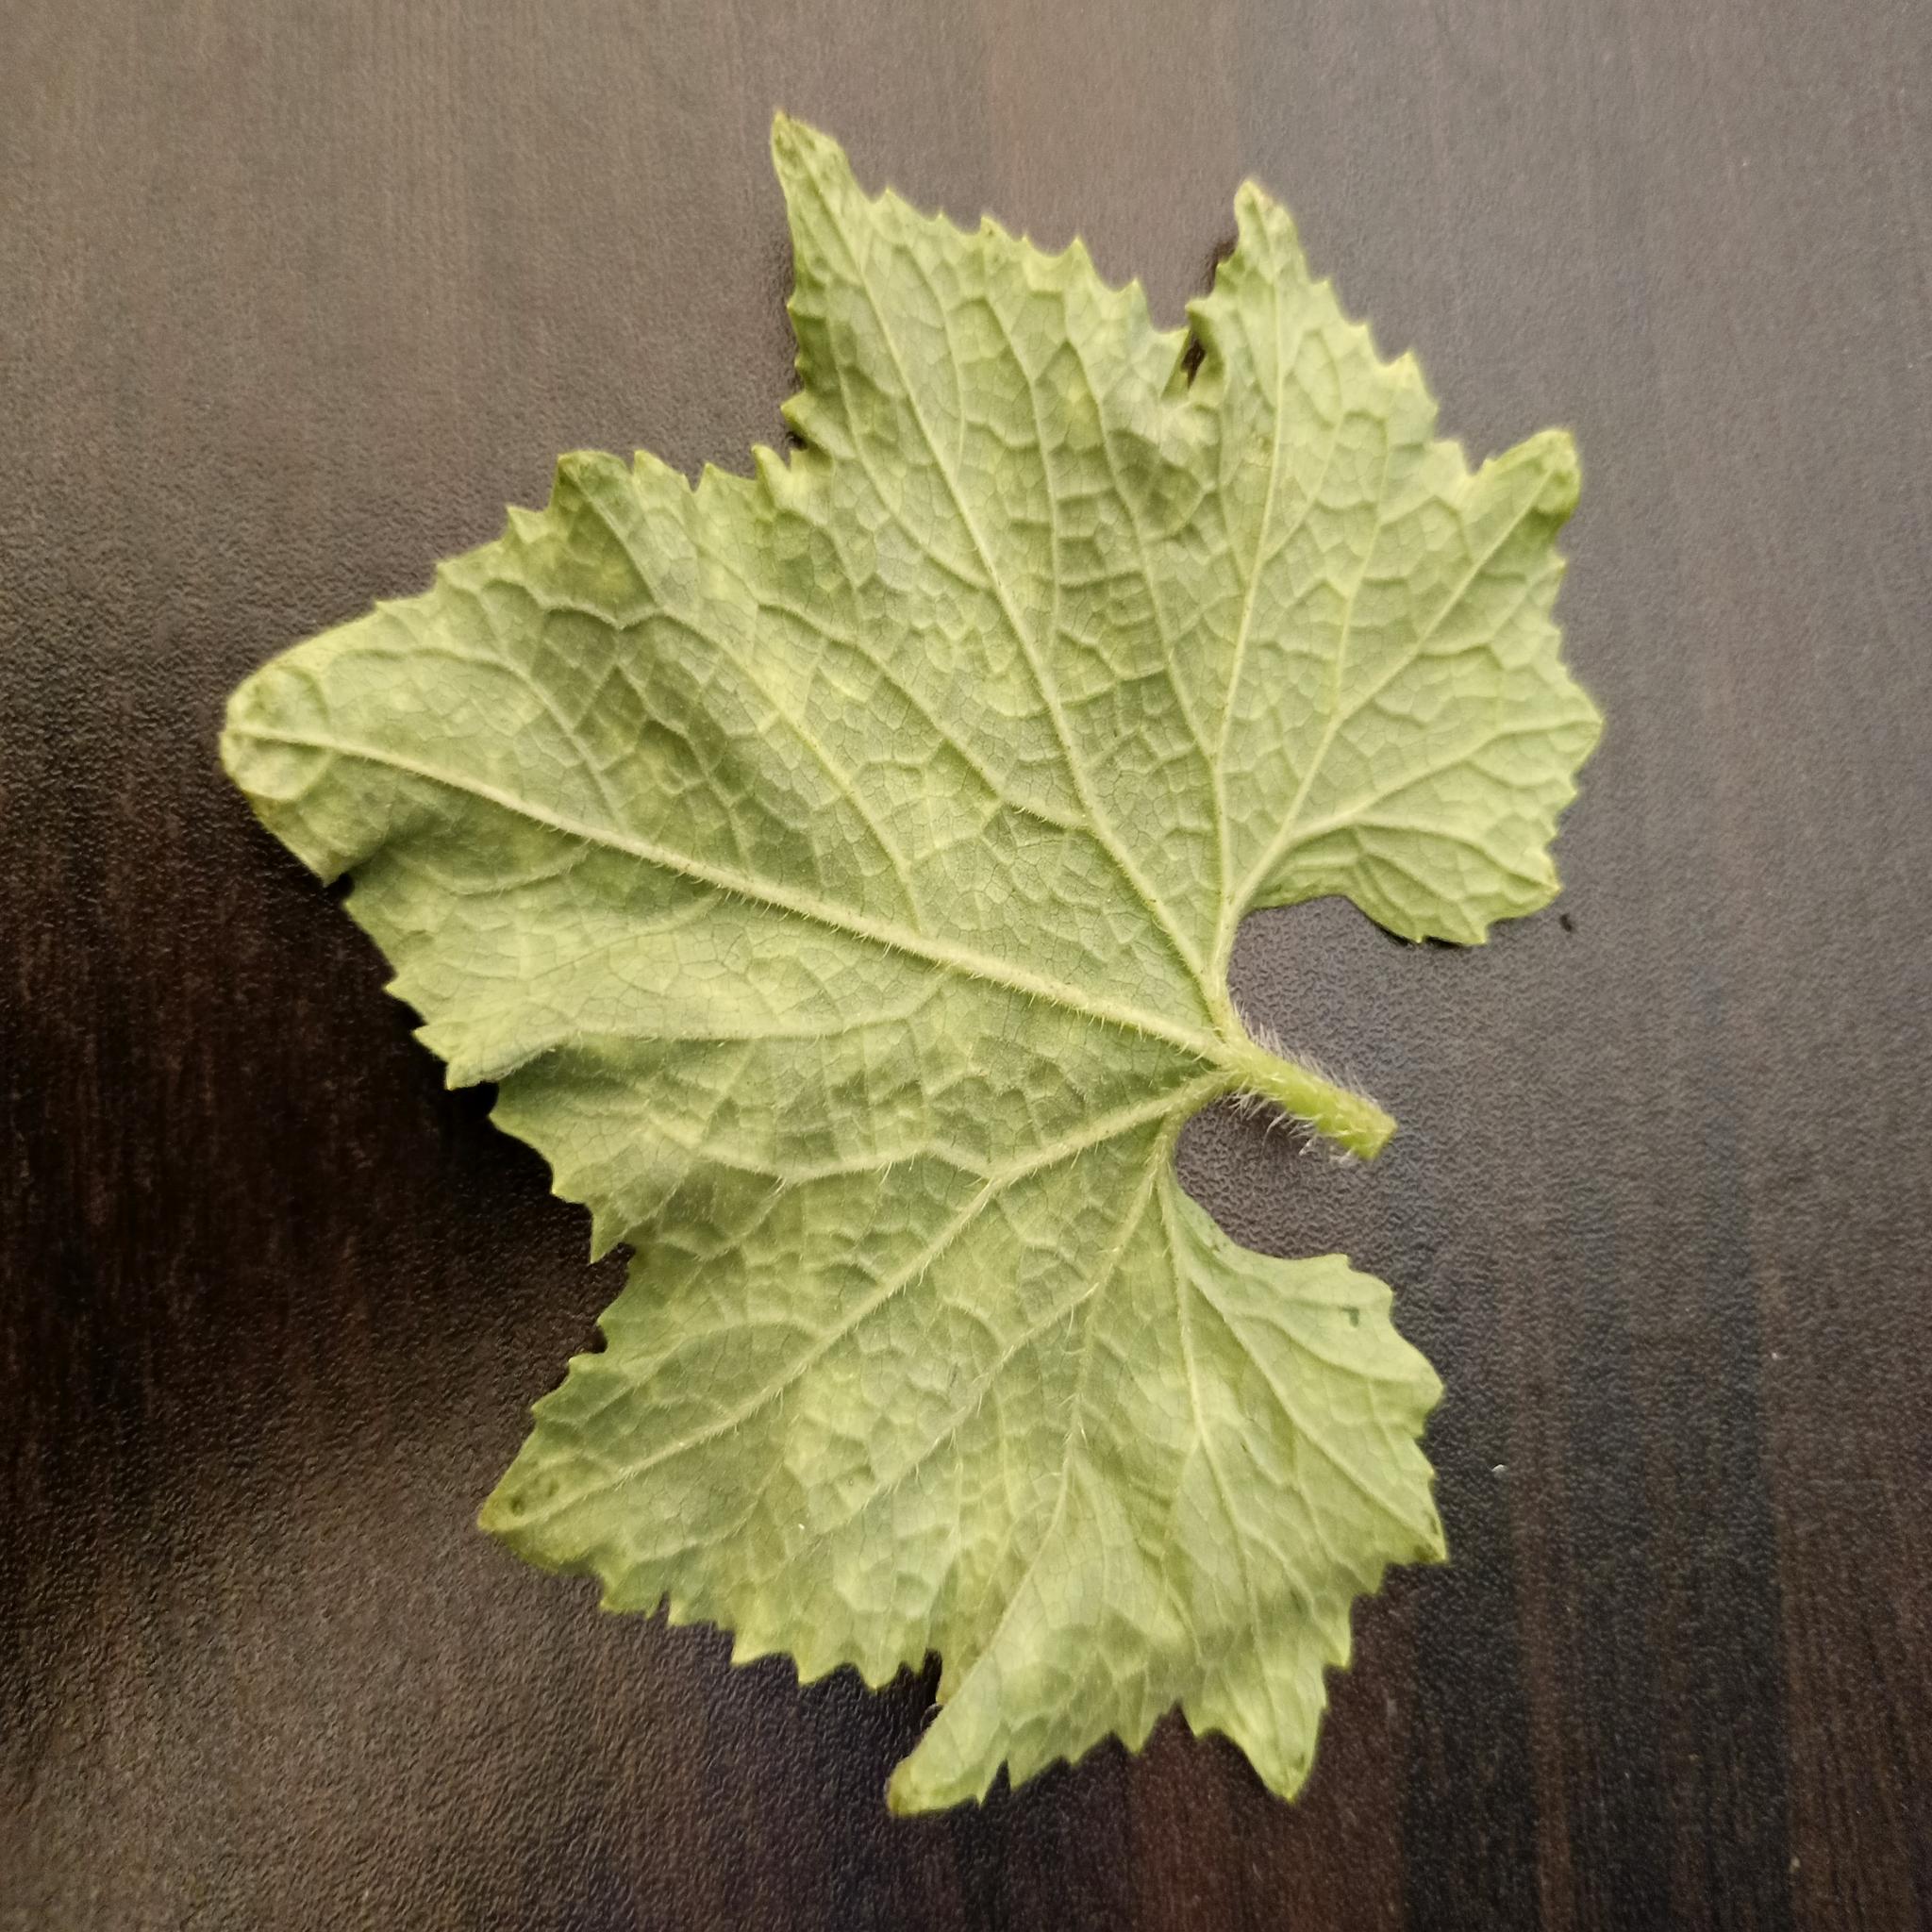
Label: Healthy